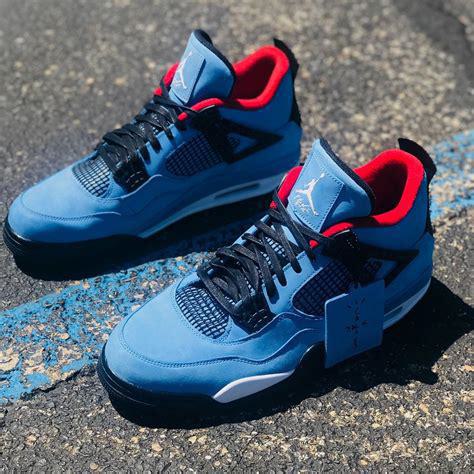
Brand: Jordan
Model: 4 Retro